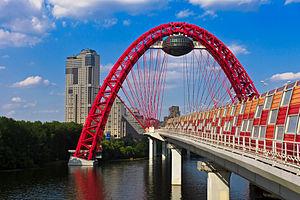
Le Pont pittoresque est un pont à haubans situé au nord-ouest de Moscou, tronçon de l'avenue Krasnopresnienski enjambant la Moskova. Il a été inauguré le 27 décembre 2007.